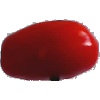
Label: Tomato 2